That's Not My Penguin

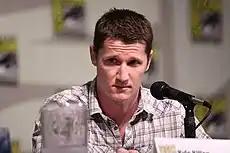
Series creator and executive producer Kyle Killen ("pictured") wrote the episode's script, alongside staff writer Noelle Valdivia.

The episode was written by series creator Kyle Killen and staff writer Noelle Valdivia, and was directed by Scott Winant; it was Killen's fourth writing credit, with the last episode he wrote being "Kate Is Enough". The episode was Valdivia's first writing credit on the series and Winant's first directing credit.